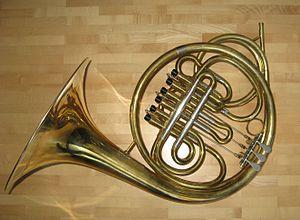
Cor viennois sur parquet